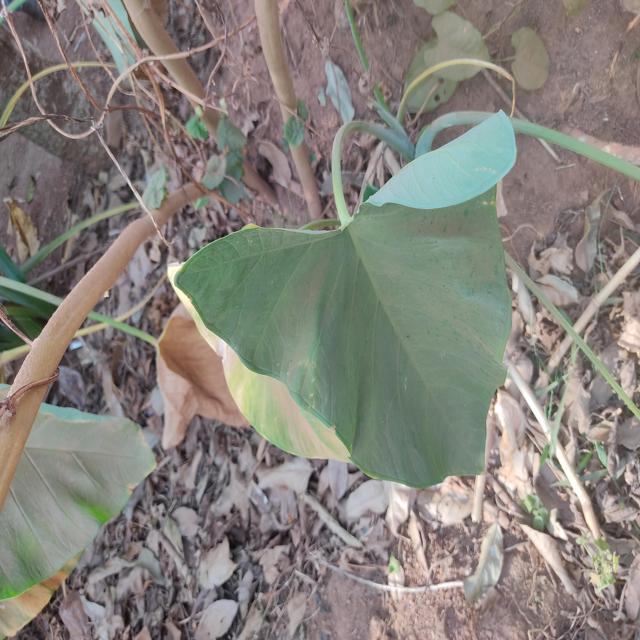
Label: Early_Blight